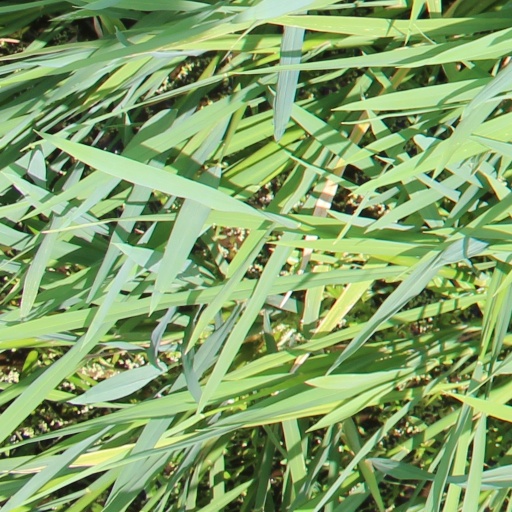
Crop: rice